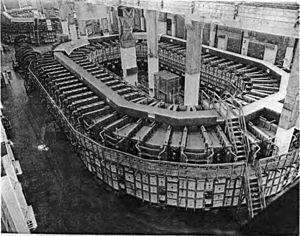
Projet Manhattan est le nom de code du projet de recherche qui produisit la première bombe atomique durant la Seconde Guerre mondiale. Il fut mené par les États-Unis avec la participation du Royaume-Uni et du Canada. De 1942 à 1946, il fut dirigé par le major-général Leslie Richard Groves du corps des ingénieurs de l'armée des États-Unis. Sa composante militaire fut appelée « Manhattan District » et le terme « Manhattan » remplaça graduellement le nom de code officiel, Development of Substitute Materials, pour désigner l'ensemble du projet. Au cours de son développement, le projet absorba son équivalent britannique, Tube Alloys.